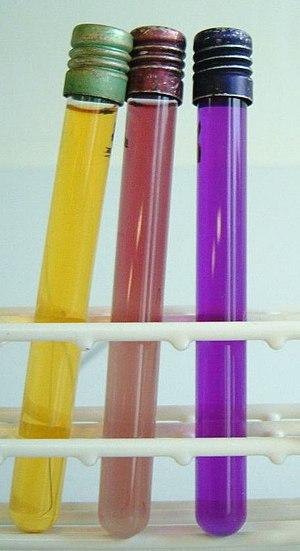
Désaminases et Dihydrolase de Serratia marcescens Lycée Paul Éluard Saint Denis Jean-Noël JOFFIN
Le milieu de Moeller est un milieu de culture permettant la recherche de 3 enzymes :